Taubenbrunnen

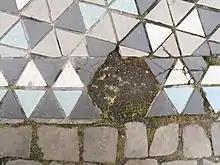

Mataré returned to work as a professor at the Kunstakademie Düsseldorf in 1946, after he had been dismissed from his teaching post as a so-called "degenerate artist" during the National Socialist era. During this time, however, he produced works for ecclesiastical clients, also in Cologne. In 1947 he then designed the new doors for the south portal of Cologne Cathedral, in 1955 the Stefan Lochner Fountain in the inner courtyard of the Museum of Applied Arts, in 1956 the doors of the new Gürzenich.